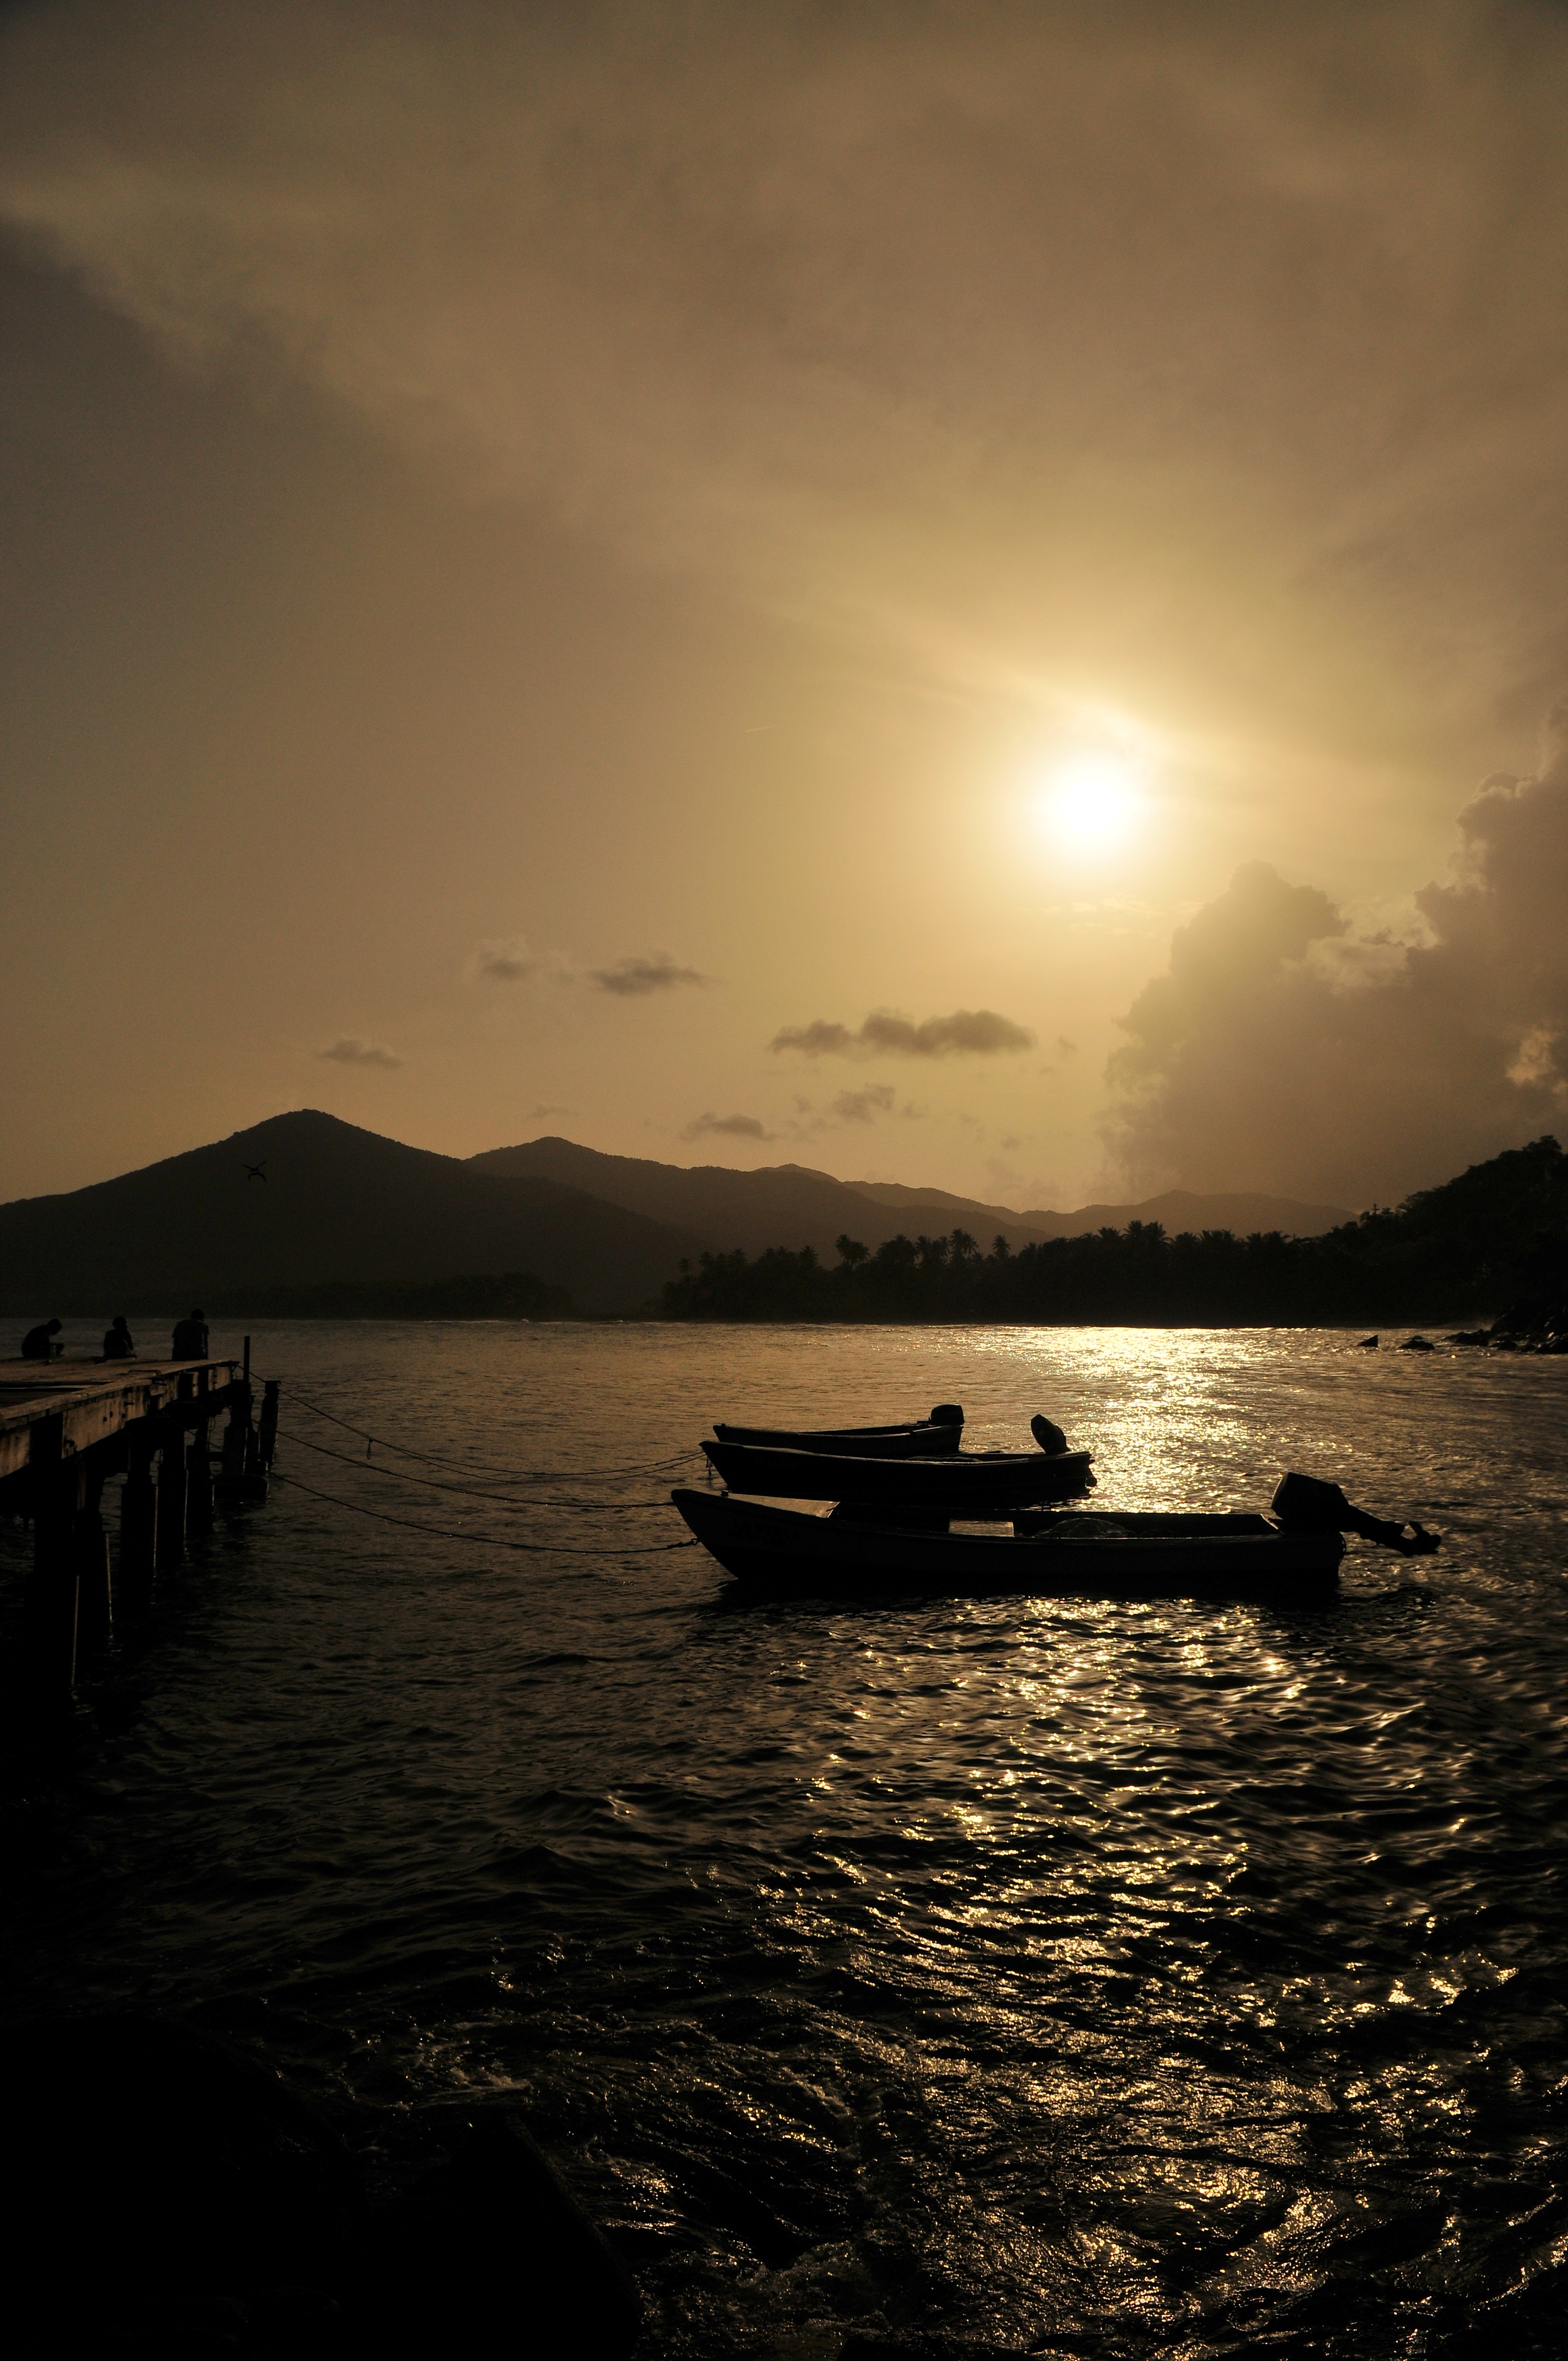
beach, sea, coast, ocean, horizon, cloud, sky, sun, sunrise, sunset, sunlight, morning, wave, lake, dawn, dusk, evening, reflection, vehicle, bay, darkness, loch, atmospheric phenomenon